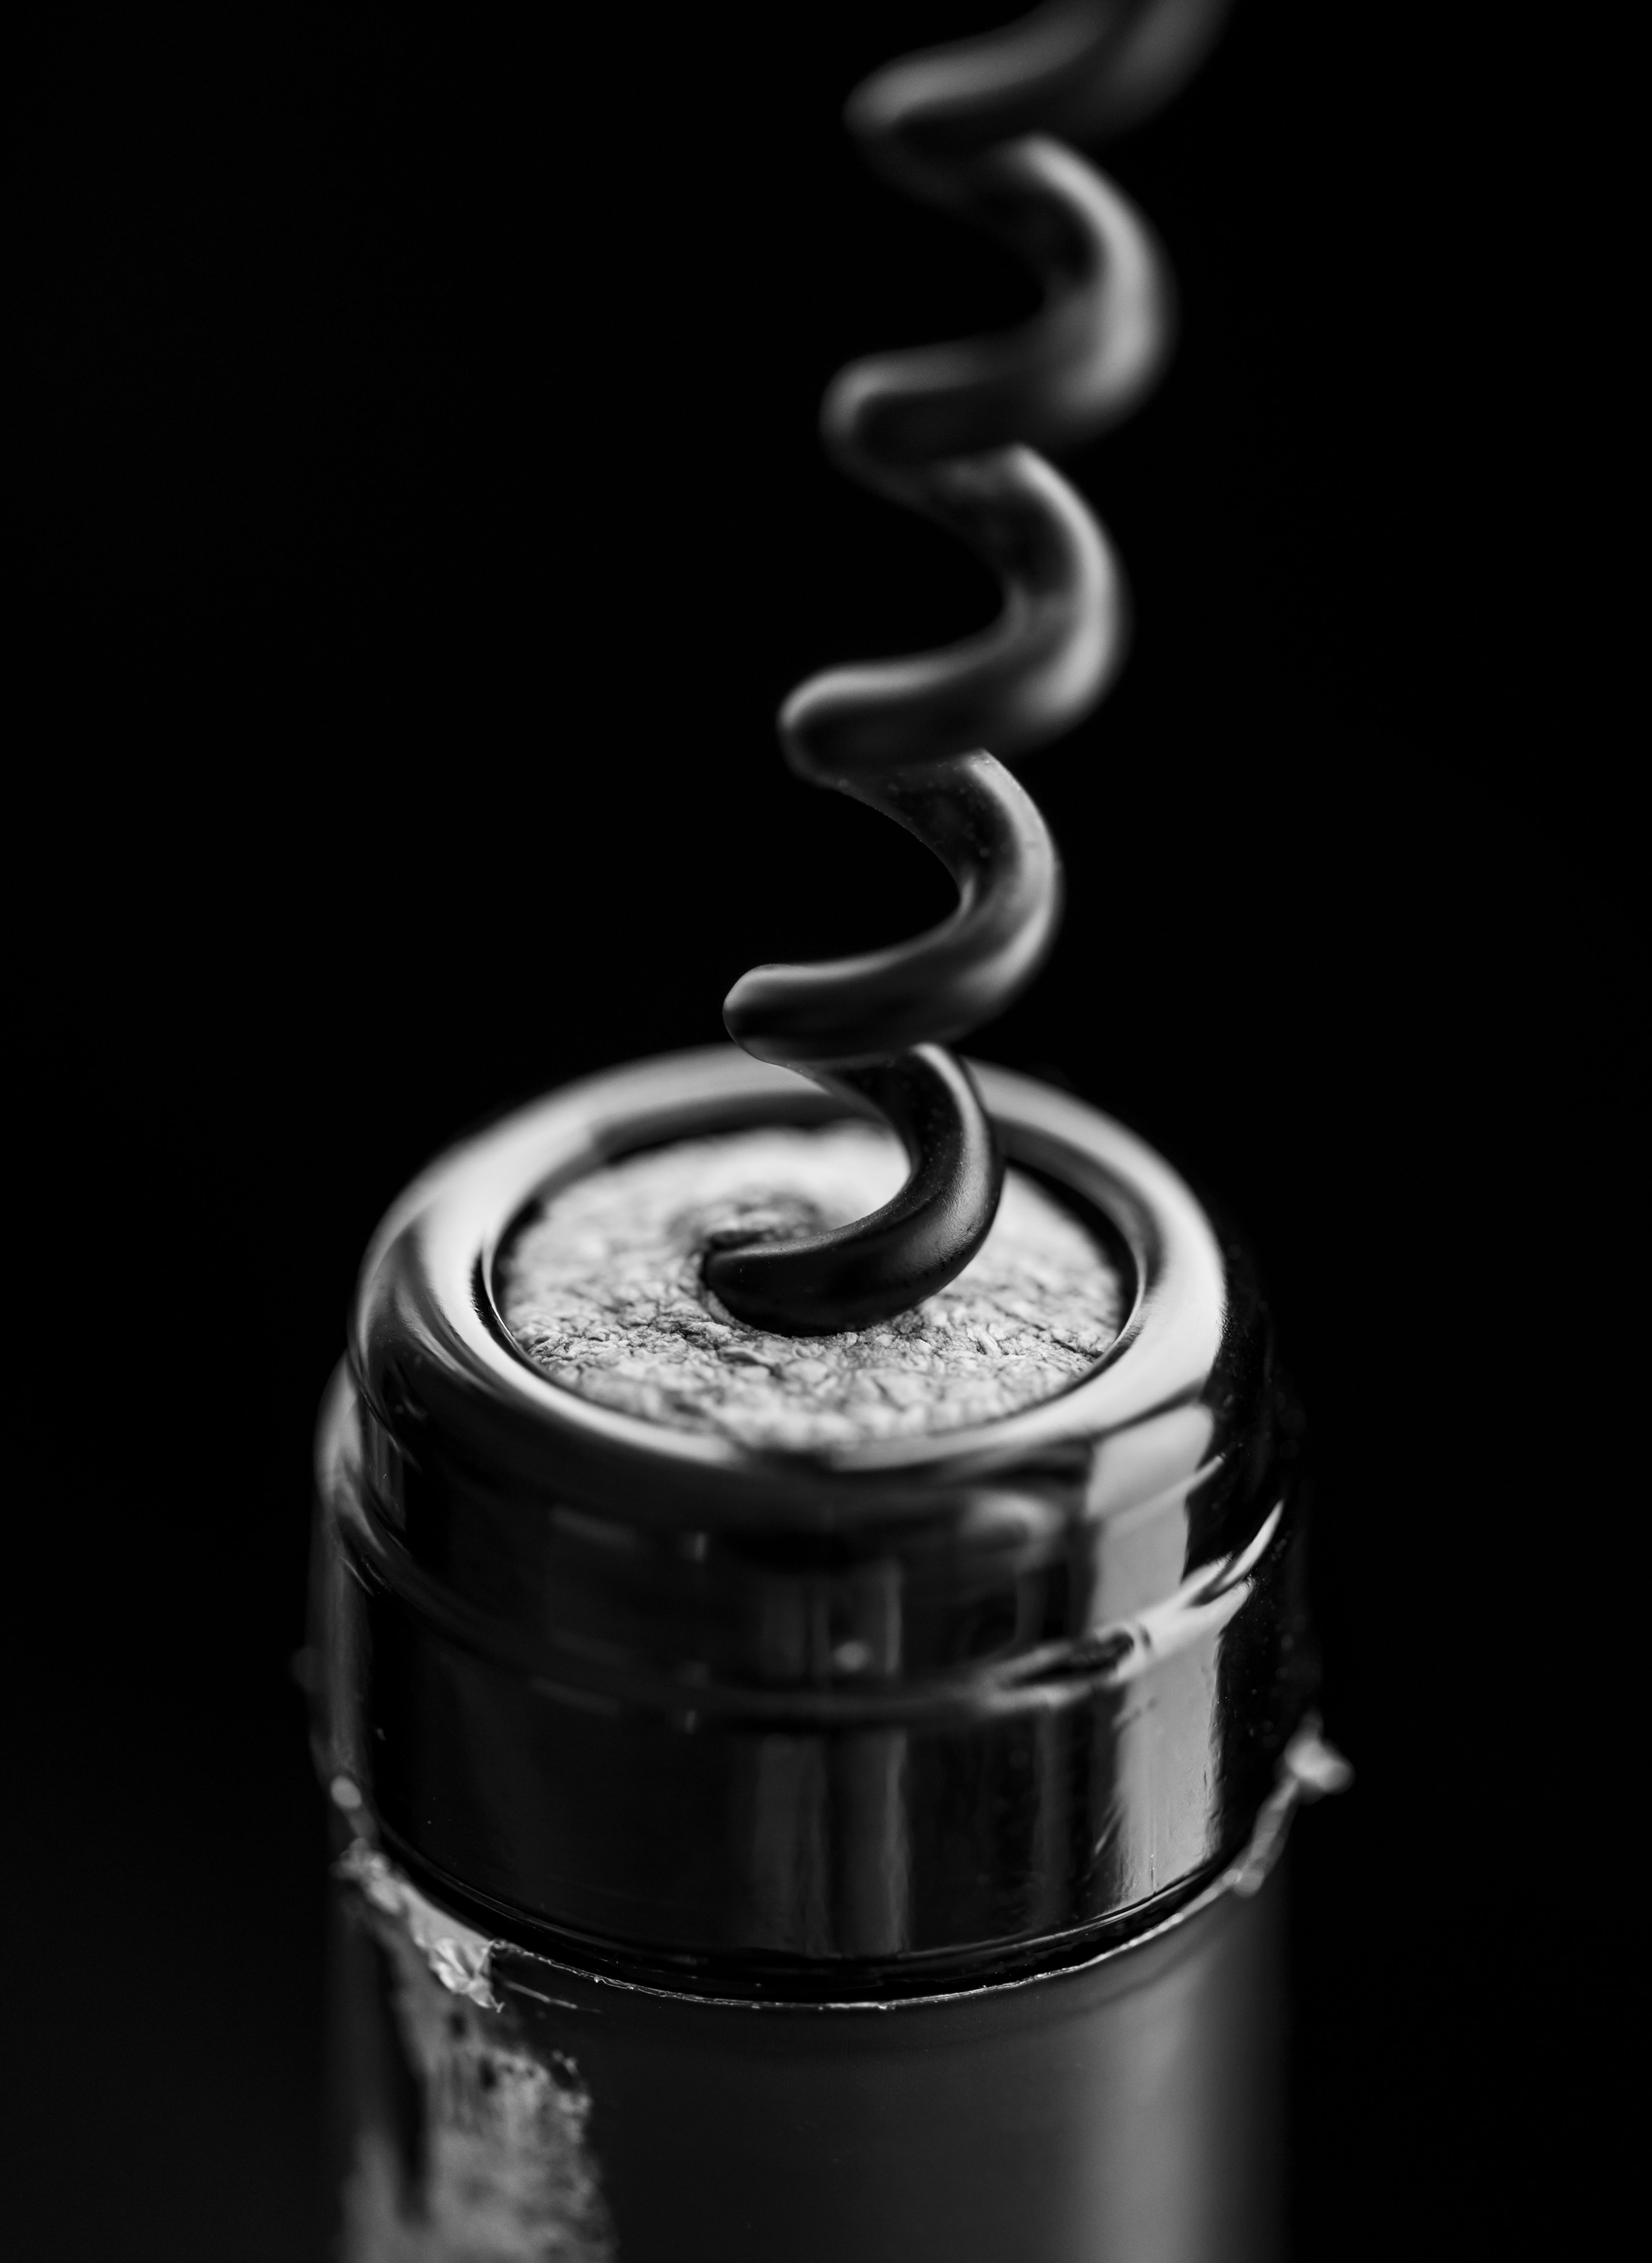
alcohol, alcoholic, beverage, black background, bottle, bottle opener, bottleneck, celebration, champagne, close up, cold drink, cork, cork opener, cork stopper, corkscrew, cuisine, drink, drinkable, drinking, fresh, glass, glass bottle, isolated, liquid, macro, open, opener, opening, red wine, refreshment, scented, serving, taste, tasting, thirsty, uncorking, whiskey, wine, wine bottle, still life photography, black and white, photography, stock photography, metal, monochrome photography